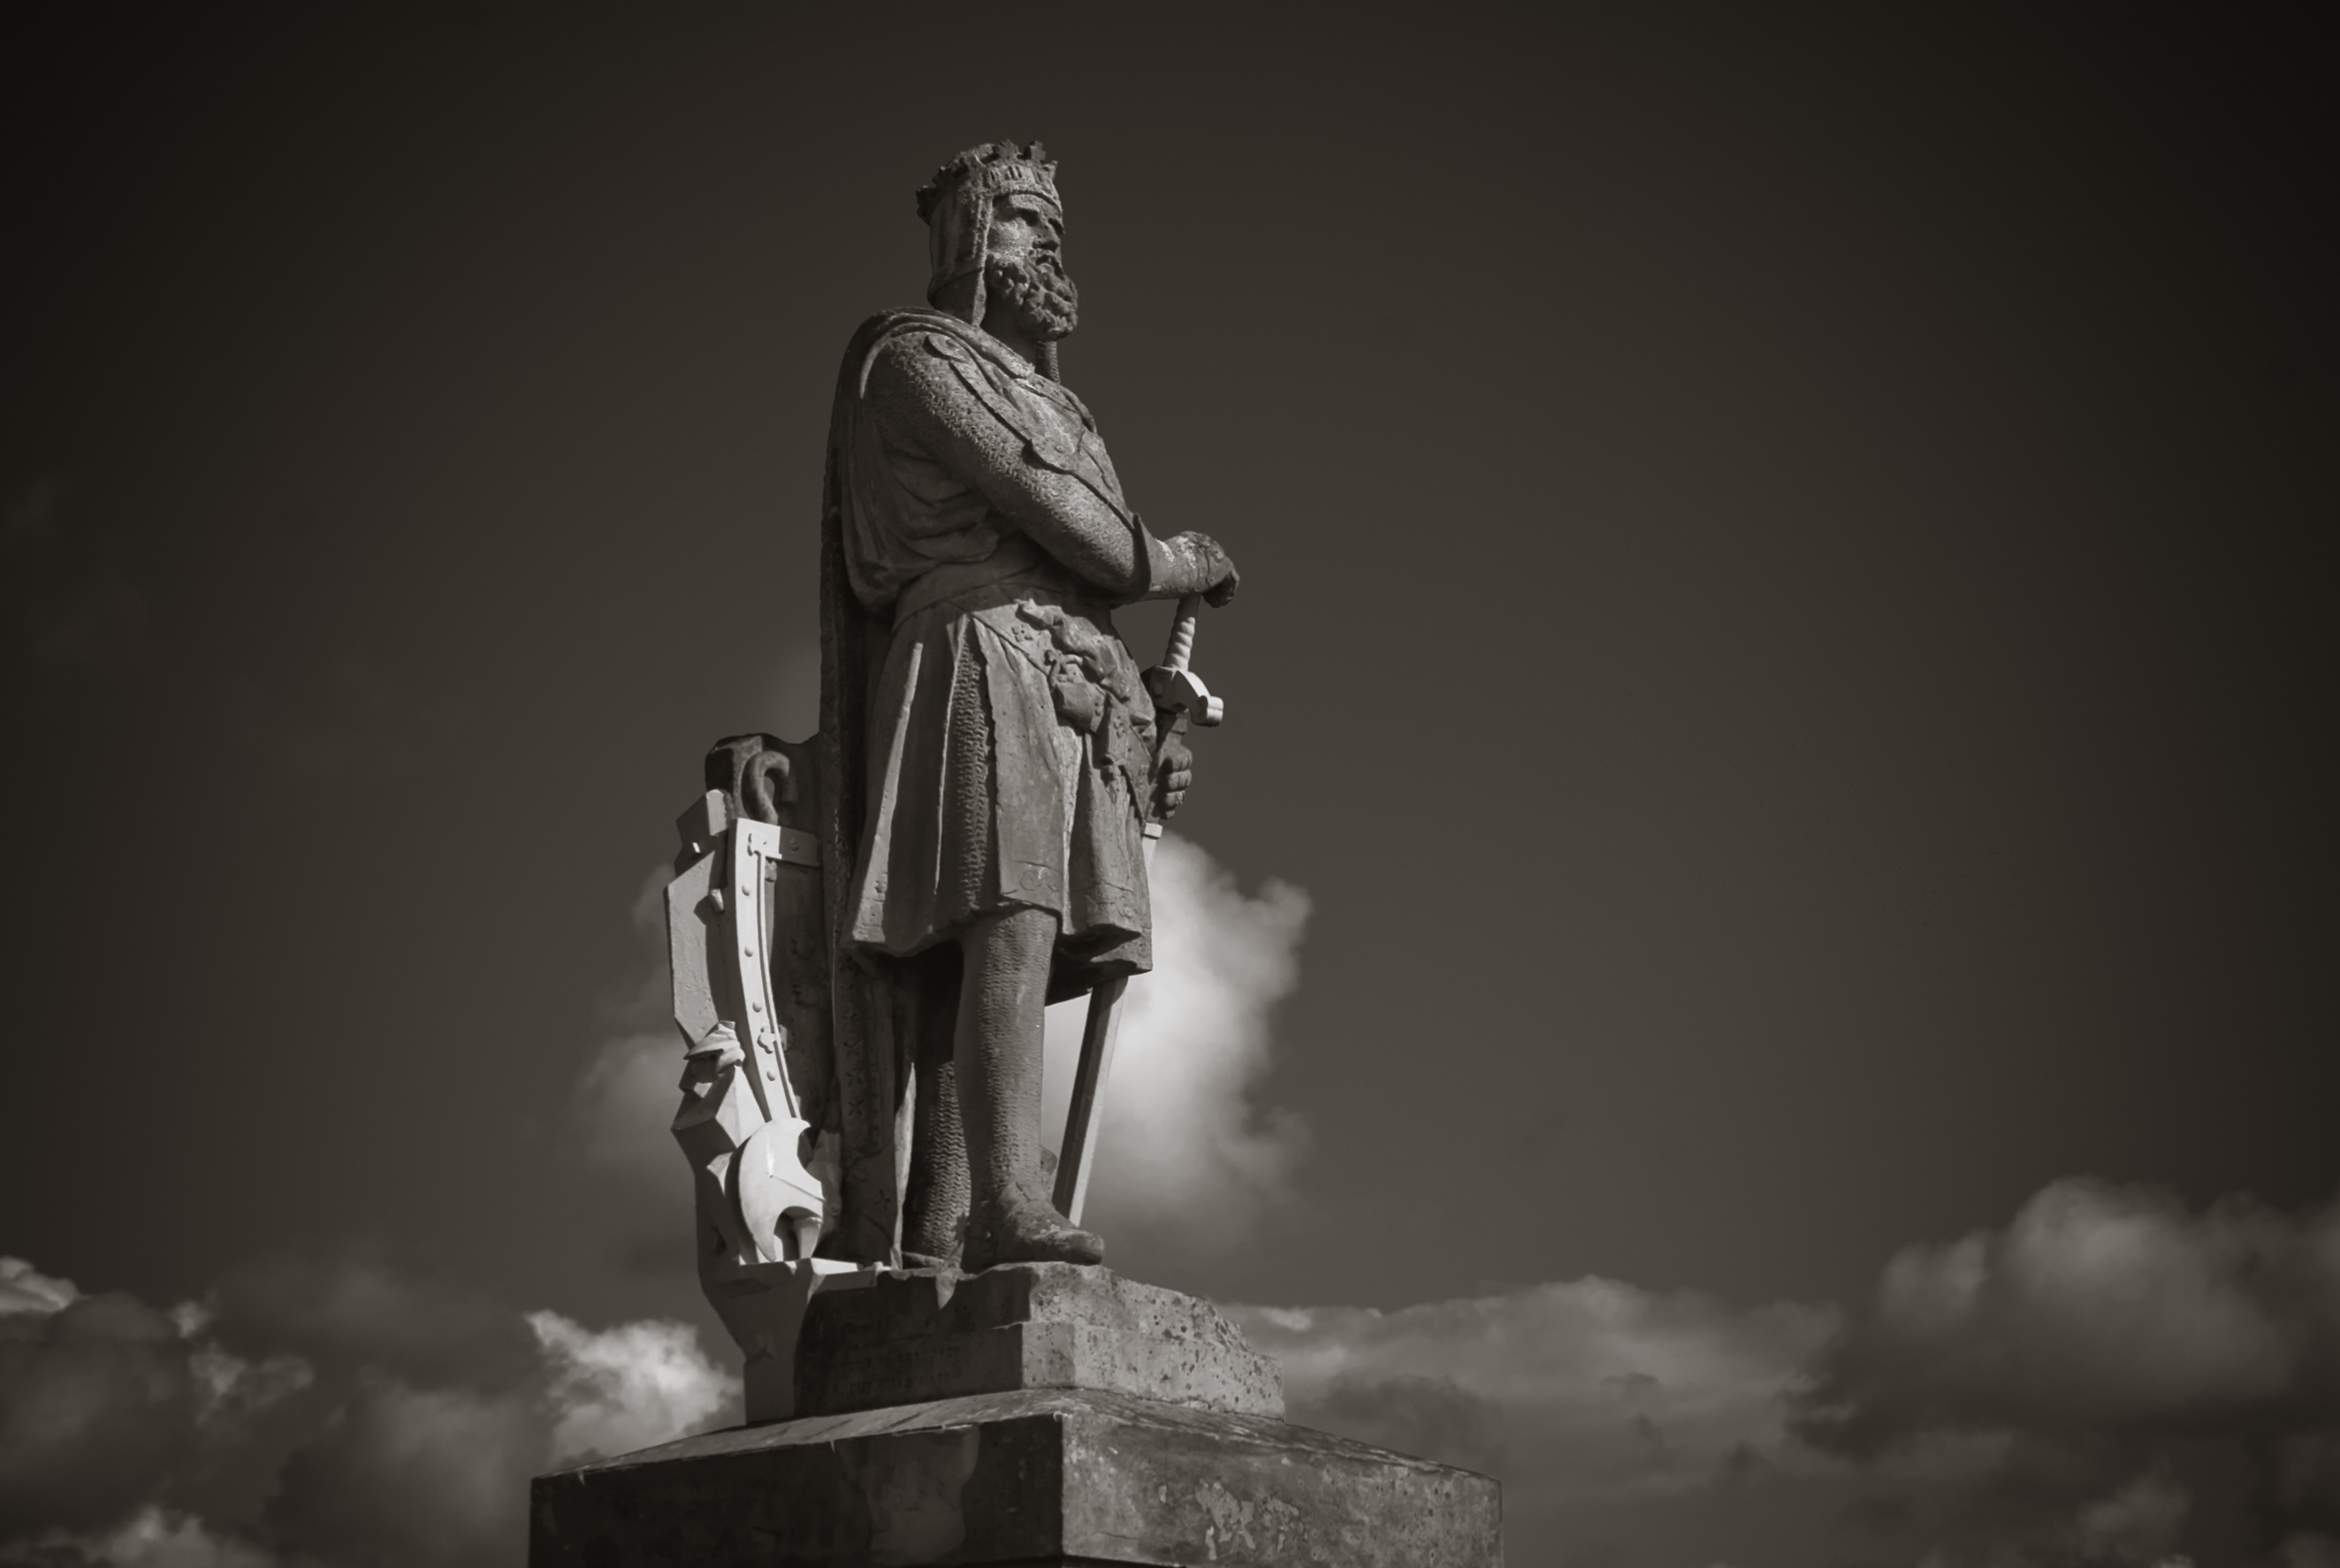
black and white, white, photography, monument, statue, darkness, black, monochrome, sculpture, art, monochrome photography